Nobody's Money

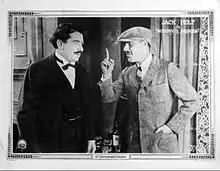
Lobby card

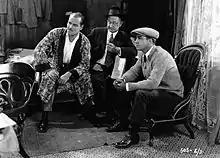
Jack Holt, Wallace Worsley (director), and cinematographer Charles Schoenbaum on the set

Nobody's Money is a lost 1923 American silent comedy film directed by Wallace Worsley and written by Beulah Marie Dix based on a play of the same name by William LeBaron. The film stars Jack Holt, Wanda Hawley, Harry Depp, Robert Schable, Walter McGrail, Josephine Crowell, and Julia Faye. The film was released on January 28, 1923, by Paramount Pictures. It is not known whether the film currently survives.